Eagle's Nest (Ambar, Virginia)

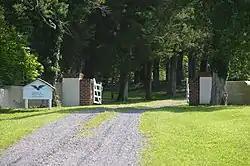
Gateway to the property

Eagle's Nest is a historic home located near Ambar, King George County, Virginia. It dates to the mid-19th century, and is a two-story, rectangular, seven-bay house of